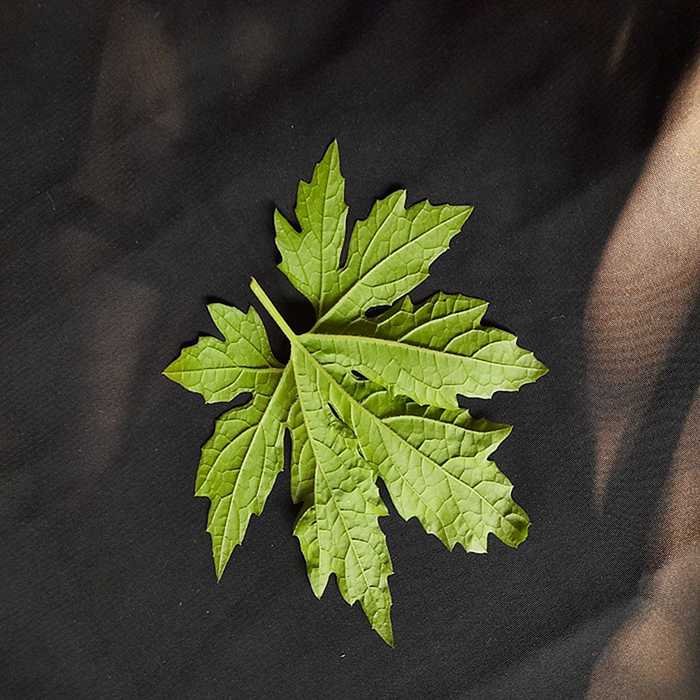
Plant: Bitter Gourd
Label: Fresh leaf